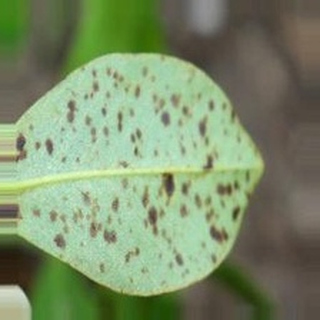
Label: groundnut_rust